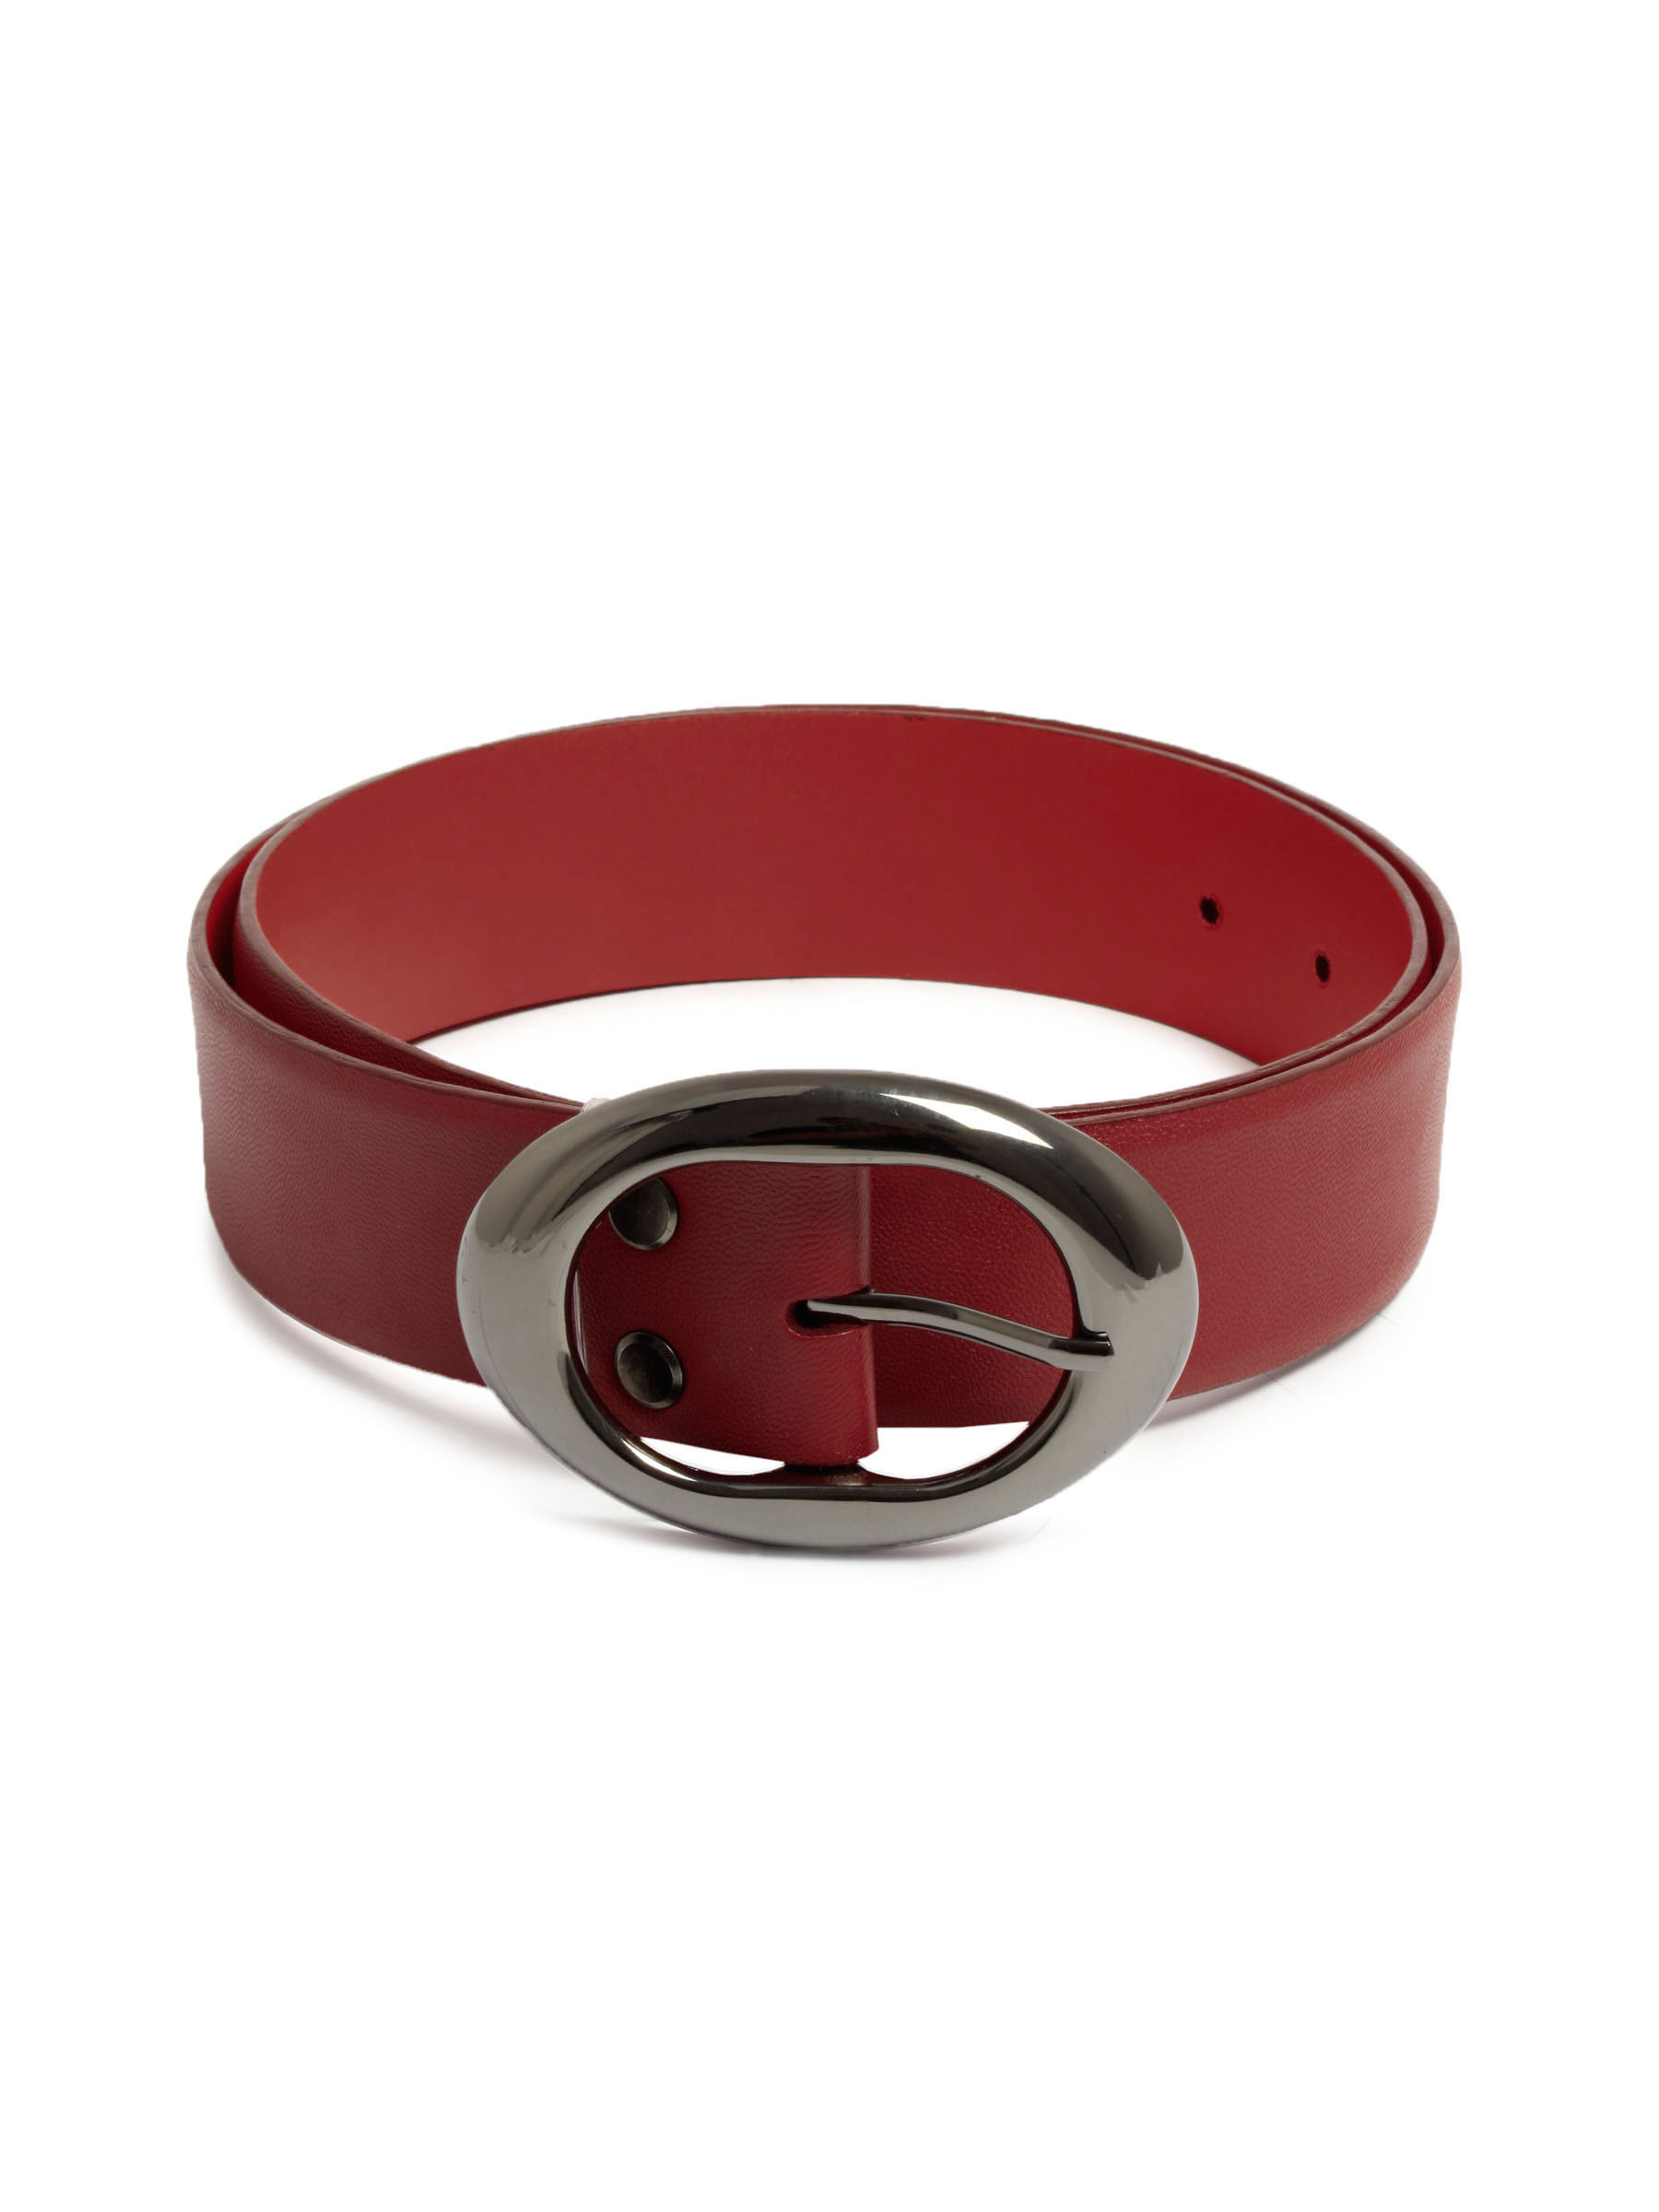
United Colors of Benetton Women Solid Red Belts
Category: Accessories / Belts / Belts
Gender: Women
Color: Red
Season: Summer 2011
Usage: Casual